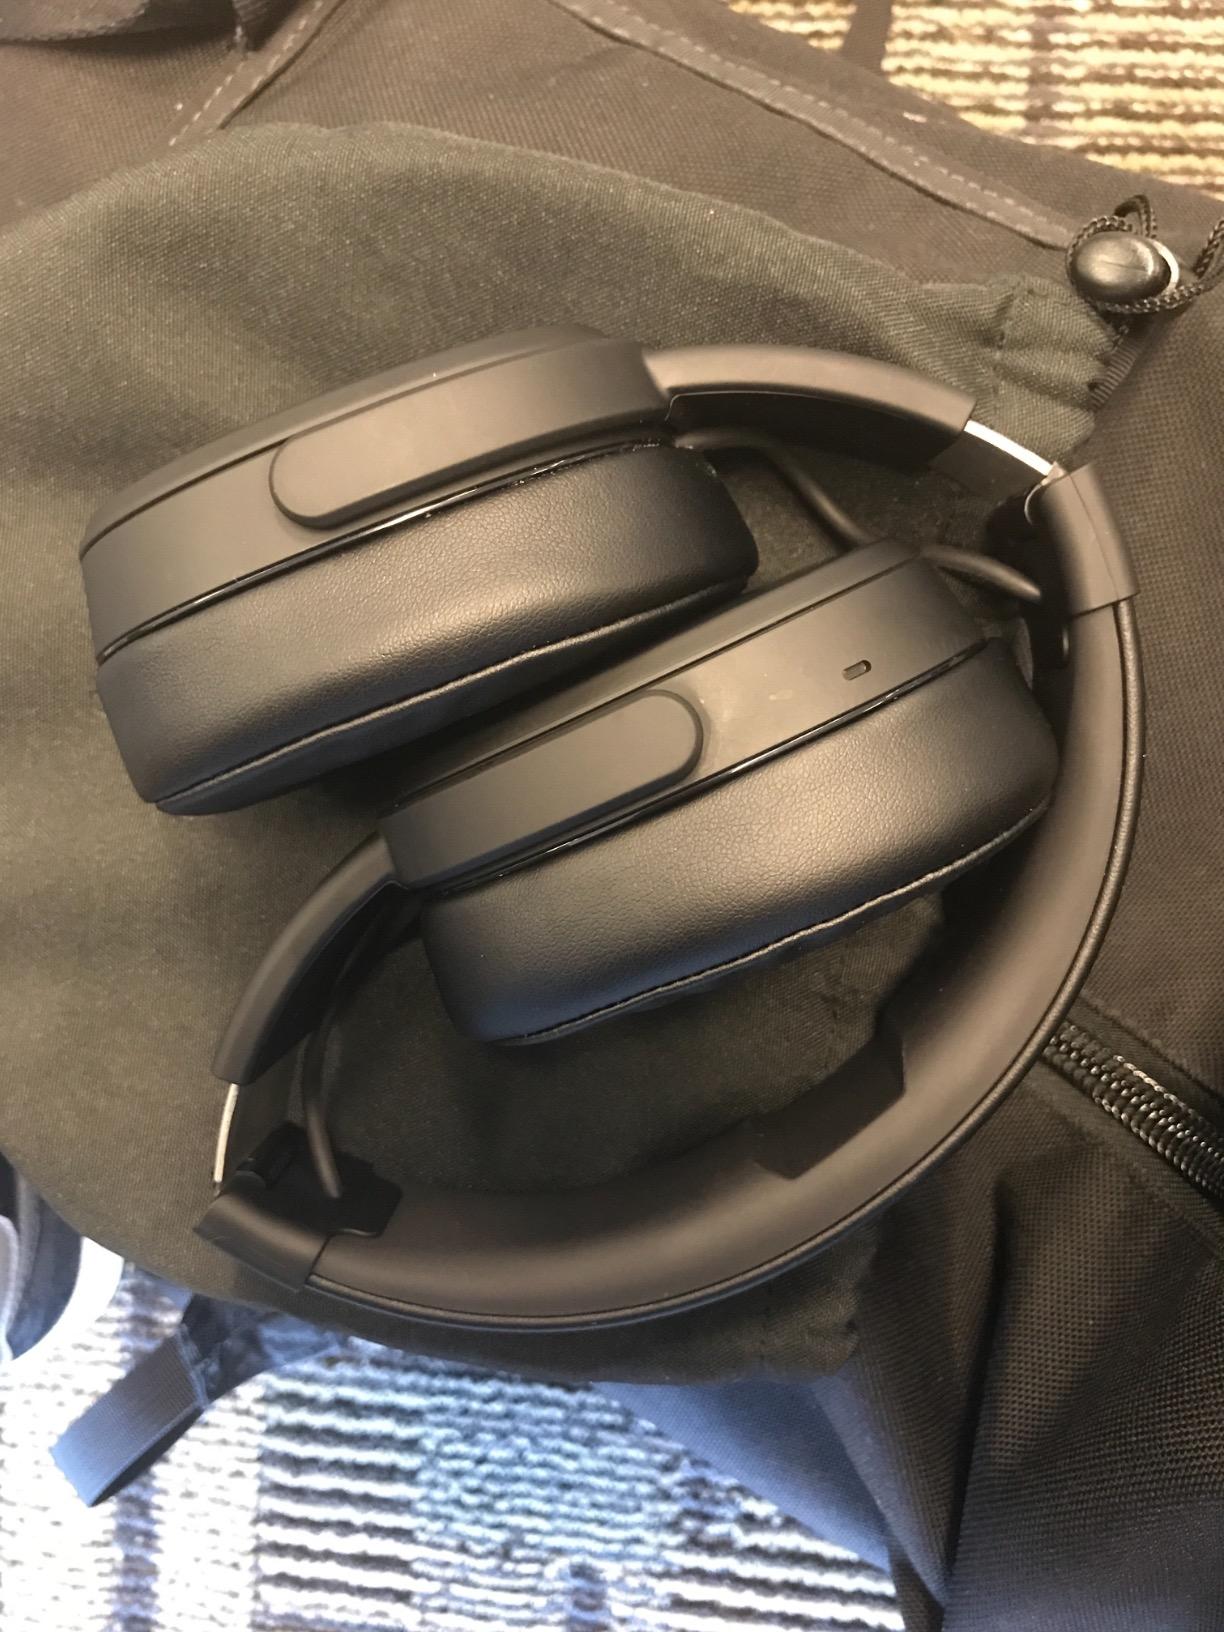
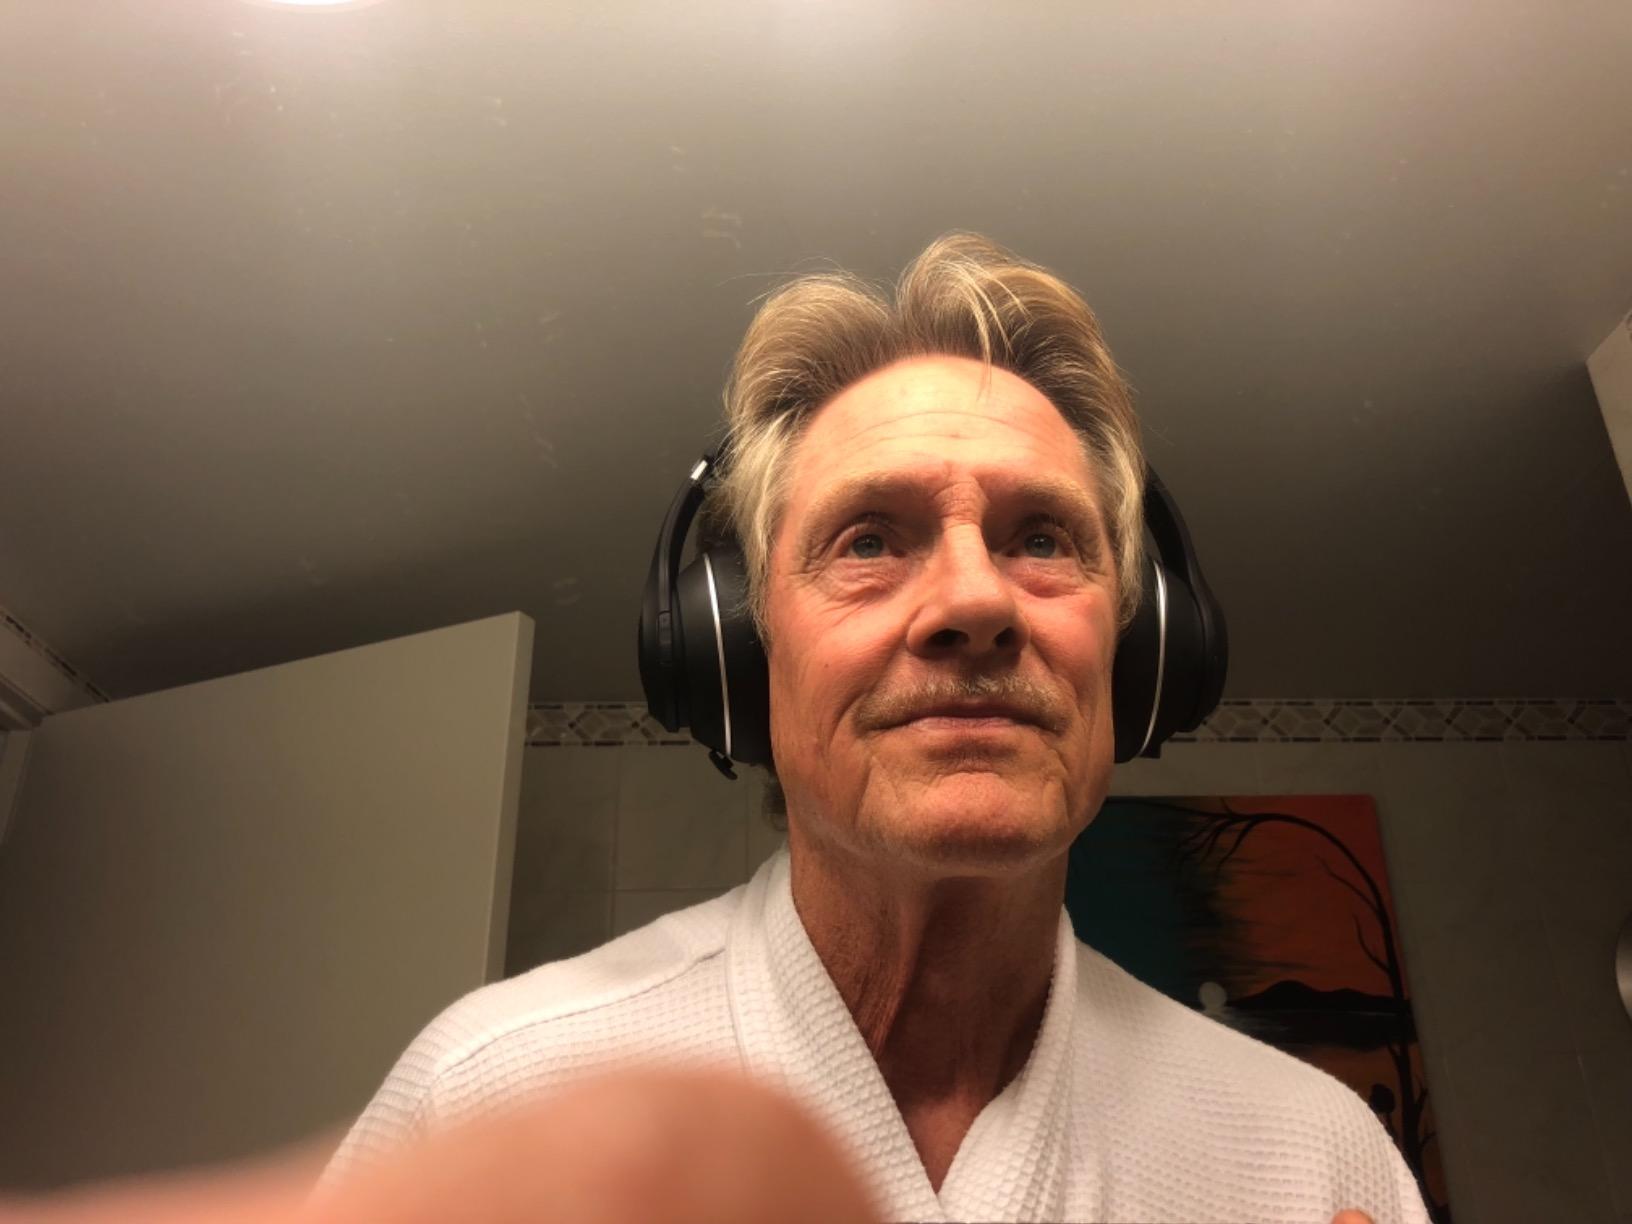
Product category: headphones
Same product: no